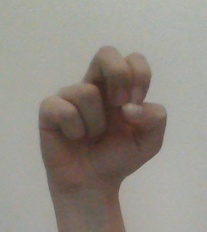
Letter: gaaf